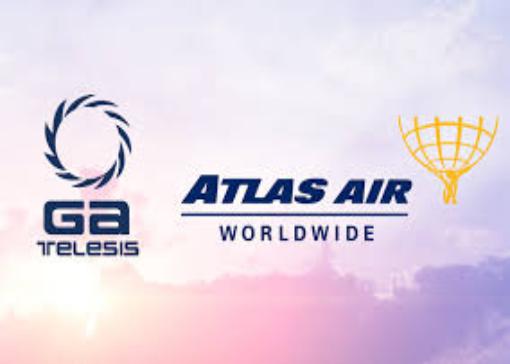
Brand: atlas air
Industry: Transportation